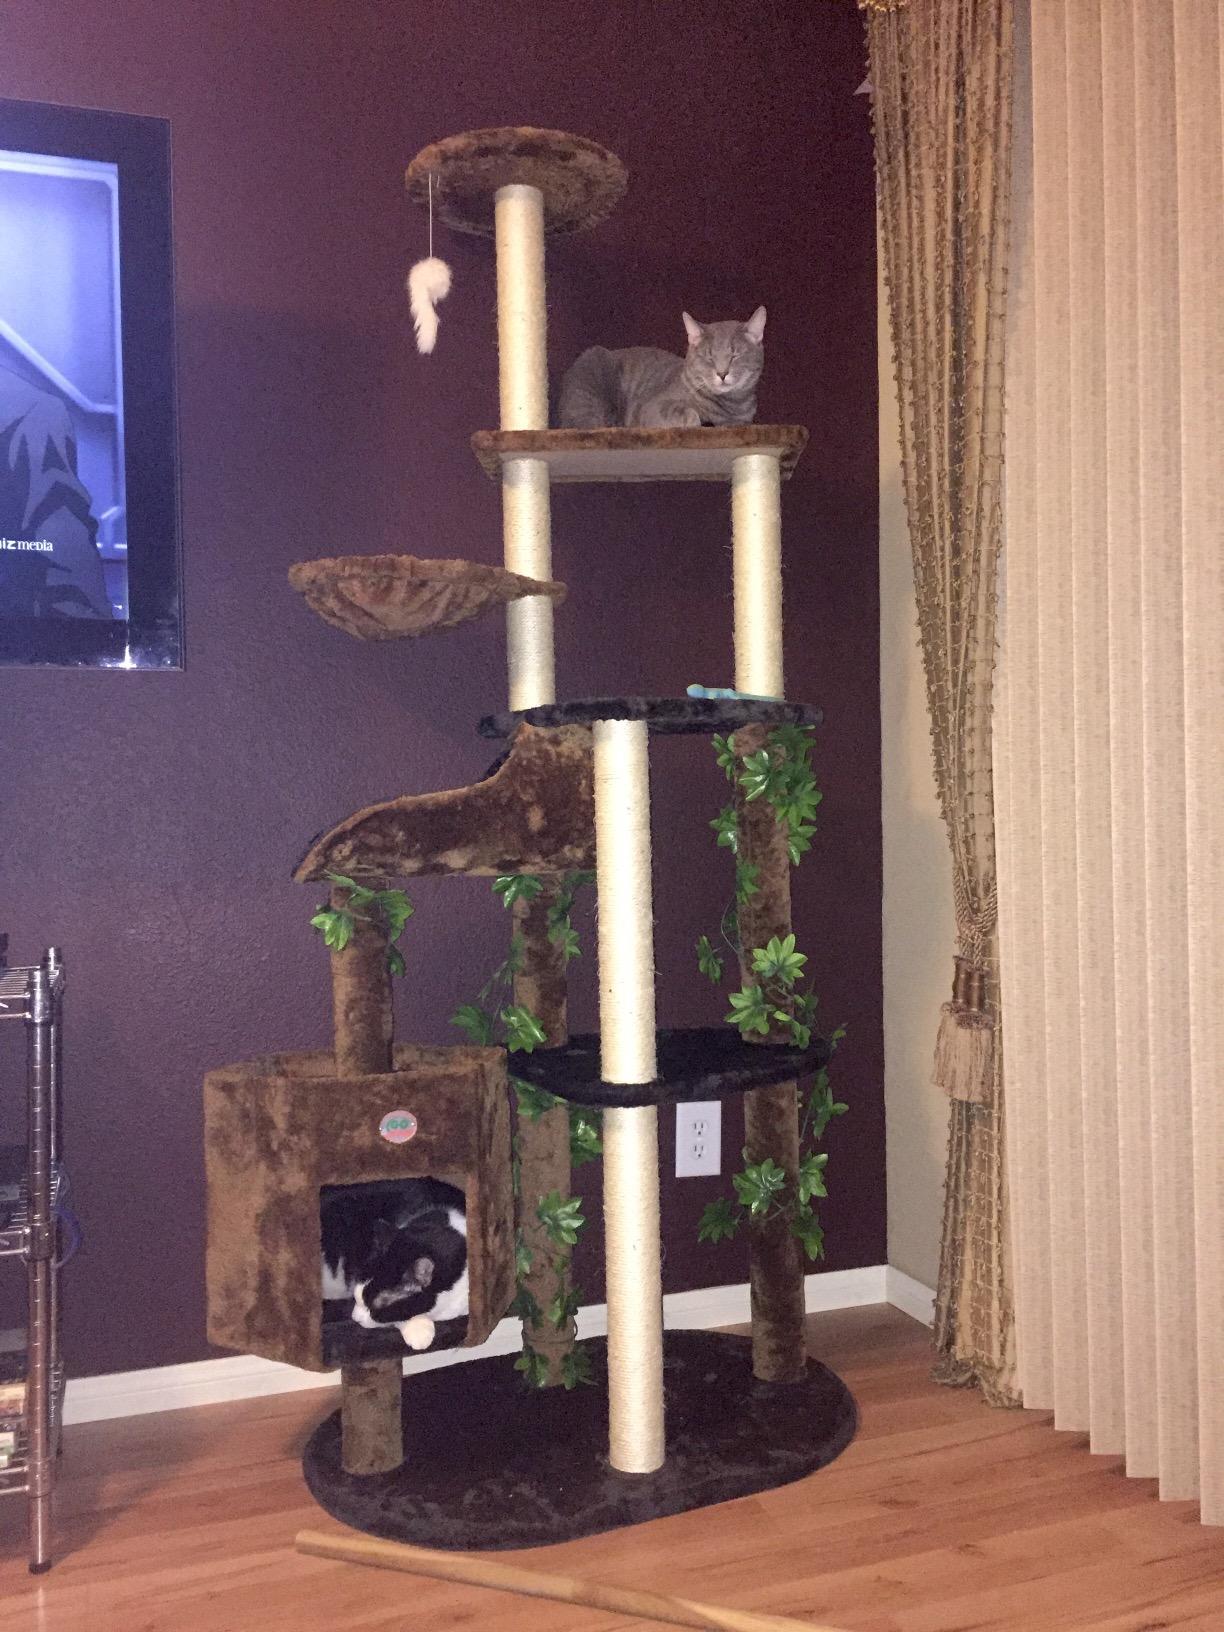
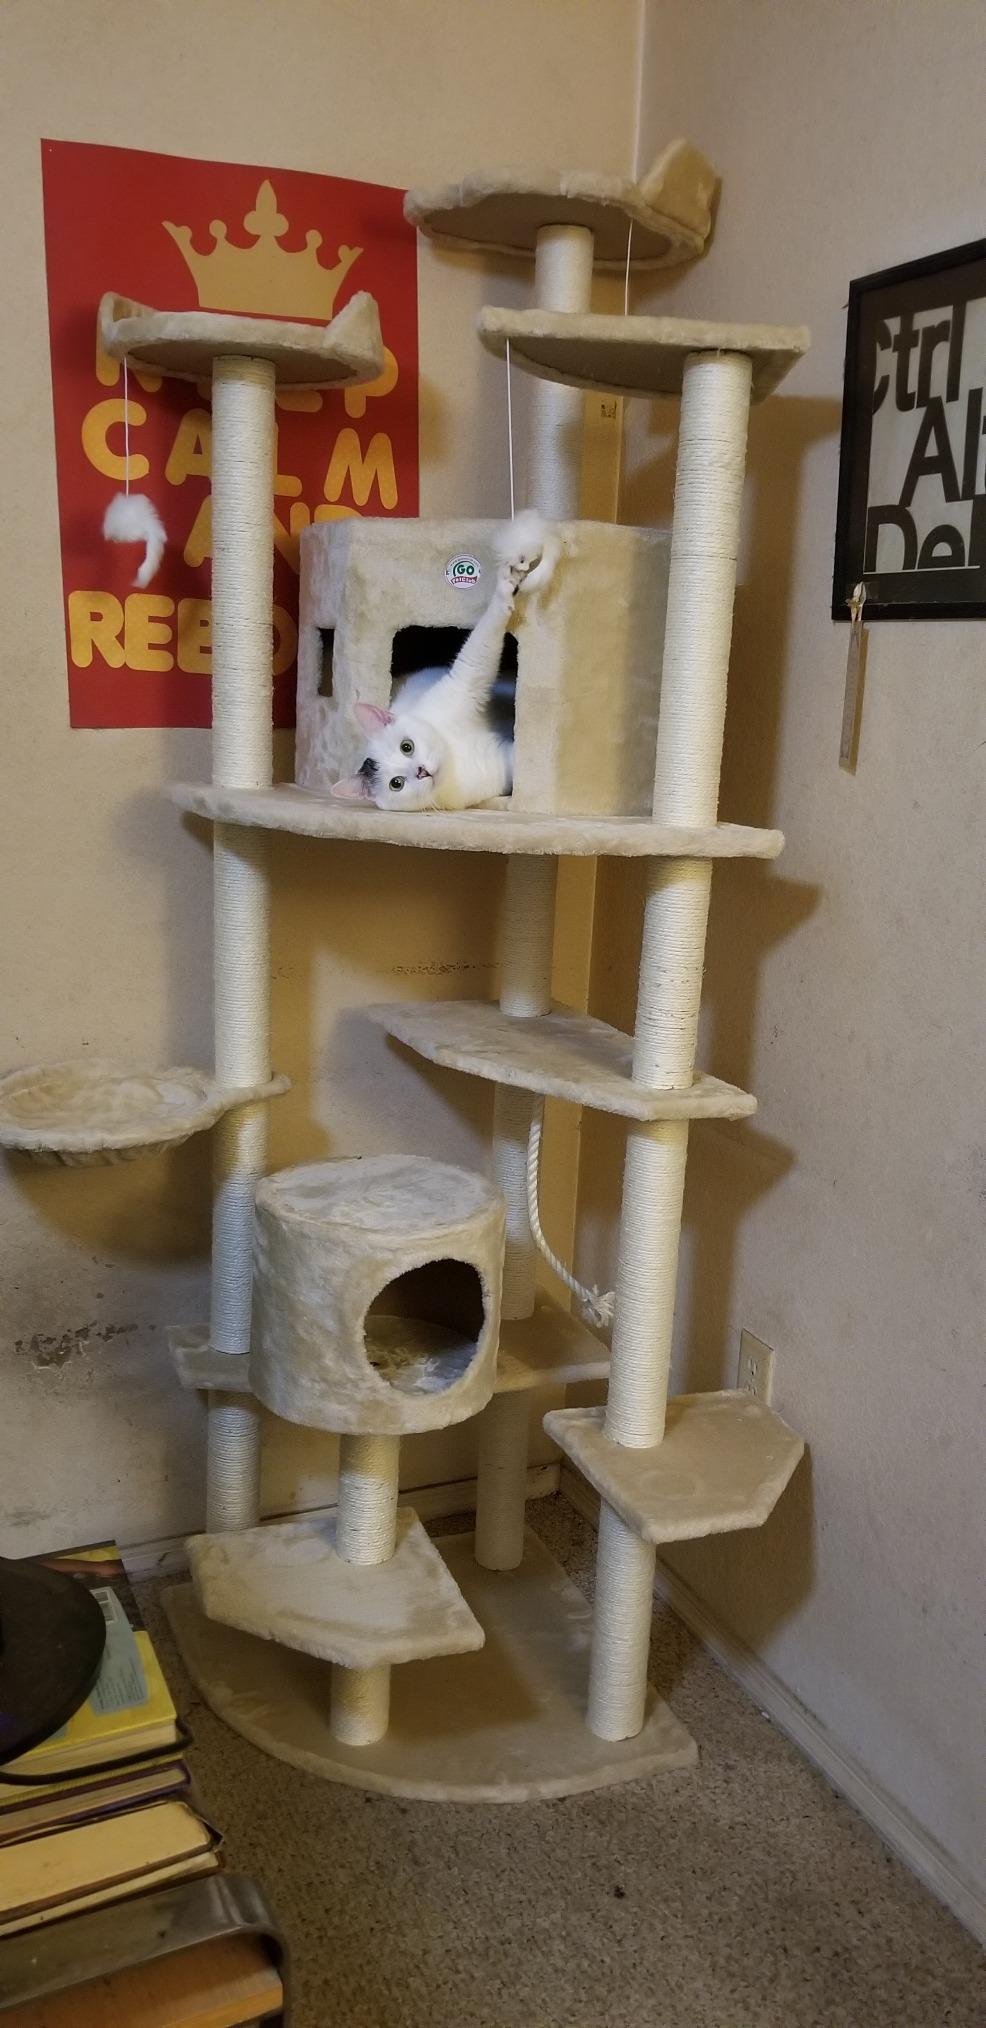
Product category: items_cat tree
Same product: no